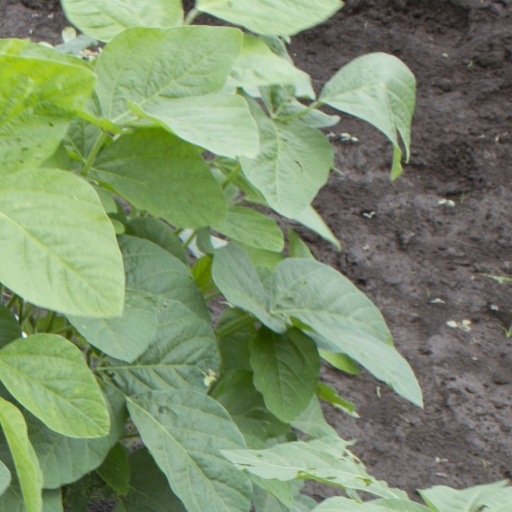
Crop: soybean